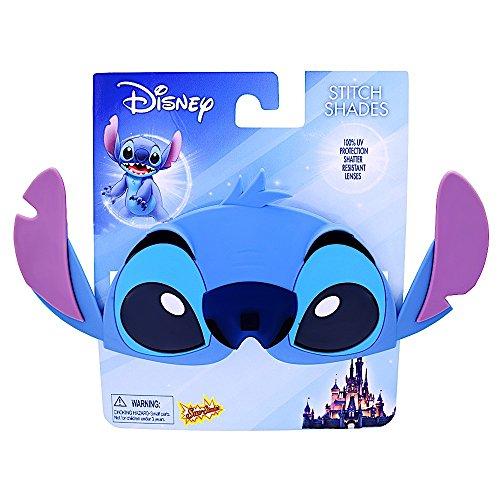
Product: Costume Sunglasses Stitch Sun-Staches Party Favors UV400
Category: Toys & Games | Dress Up & Pretend Play
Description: All Sun-Staches Sunglasses provide 100% UV400 protection and impact resistant lenses because we care.
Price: $31.00
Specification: ProductDimensions:10x1x7inches|ItemWeight:2.88ounces|ShippingWeight:2.88ounces(Viewshippingratesandpolicies)|DomesticShipping:ItemcanbeshippedwithinU.S.|InternationalShipping:ThisitemcanbeshippedtoselectcountriesoutsideoftheU.S.LearnMore|ASIN:B07581CXW2|Itemmodelnumber:SG2584|Manufacturerrecommendedage:3yearsandup